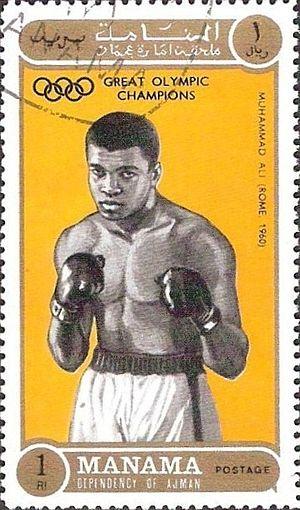
Muhammad Ali — nom couramment retranscrit en français Mohamed Ali ou Mohammed Ali — né le 17 janvier 1942 à Louisville, au Kentucky, et mort le 3 juin 2016 à Scottsdale, en Arizona, est un boxeur américain évoluant en catégorie poids lourds, considéré comme un des plus grands boxeurs de tous les temps. Né sous le nom de Cassius Marcellus Clay, Jr., il le change en Mohamed Ali à l'âge de 22 ans après avoir rejoint l'organisation Nation of Islam en 1965 au moment de sa conversion à l'islam. Considéré comme une icône culturelle, Mohamed Ali a été à la fois adulé et vilipendé.